Ktav Ashuri

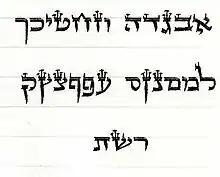
A sample of the Ashuri alphabet with "tagin", written according to the Ashkenaz scribal custom on parchment ("klaf")

"Ktav Ashuri" is the term used in the Talmud; the modern Hebrew term for the Hebrew alphabet is simply "Alphabet Hebrew". Consequently, the term "Ktav Ashuri" refers primarily to a traditional calligraphic form of the alphabet used in writing the Torah. However, the term "Ashuri" is often used in the Babylonian Talmud to refer to the contemporary "Hebrew alphabet", as opposed to the older Paleo-Hebrew script.